Peter Gordeno (musician)

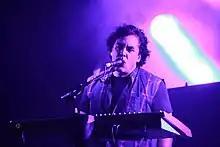
Gordeno performing in 2017

Peter Dean Gordeno (born 20 February 1964) is an English musician, songwriter and producer, who has also been a live and session musician. He has been Depeche Mode's touring keyboardist since 1998.